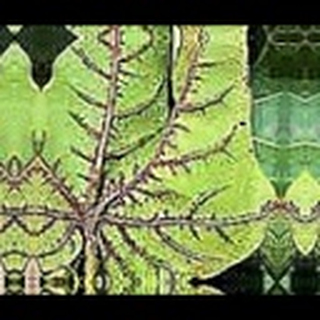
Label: cotton_bacterial_blight